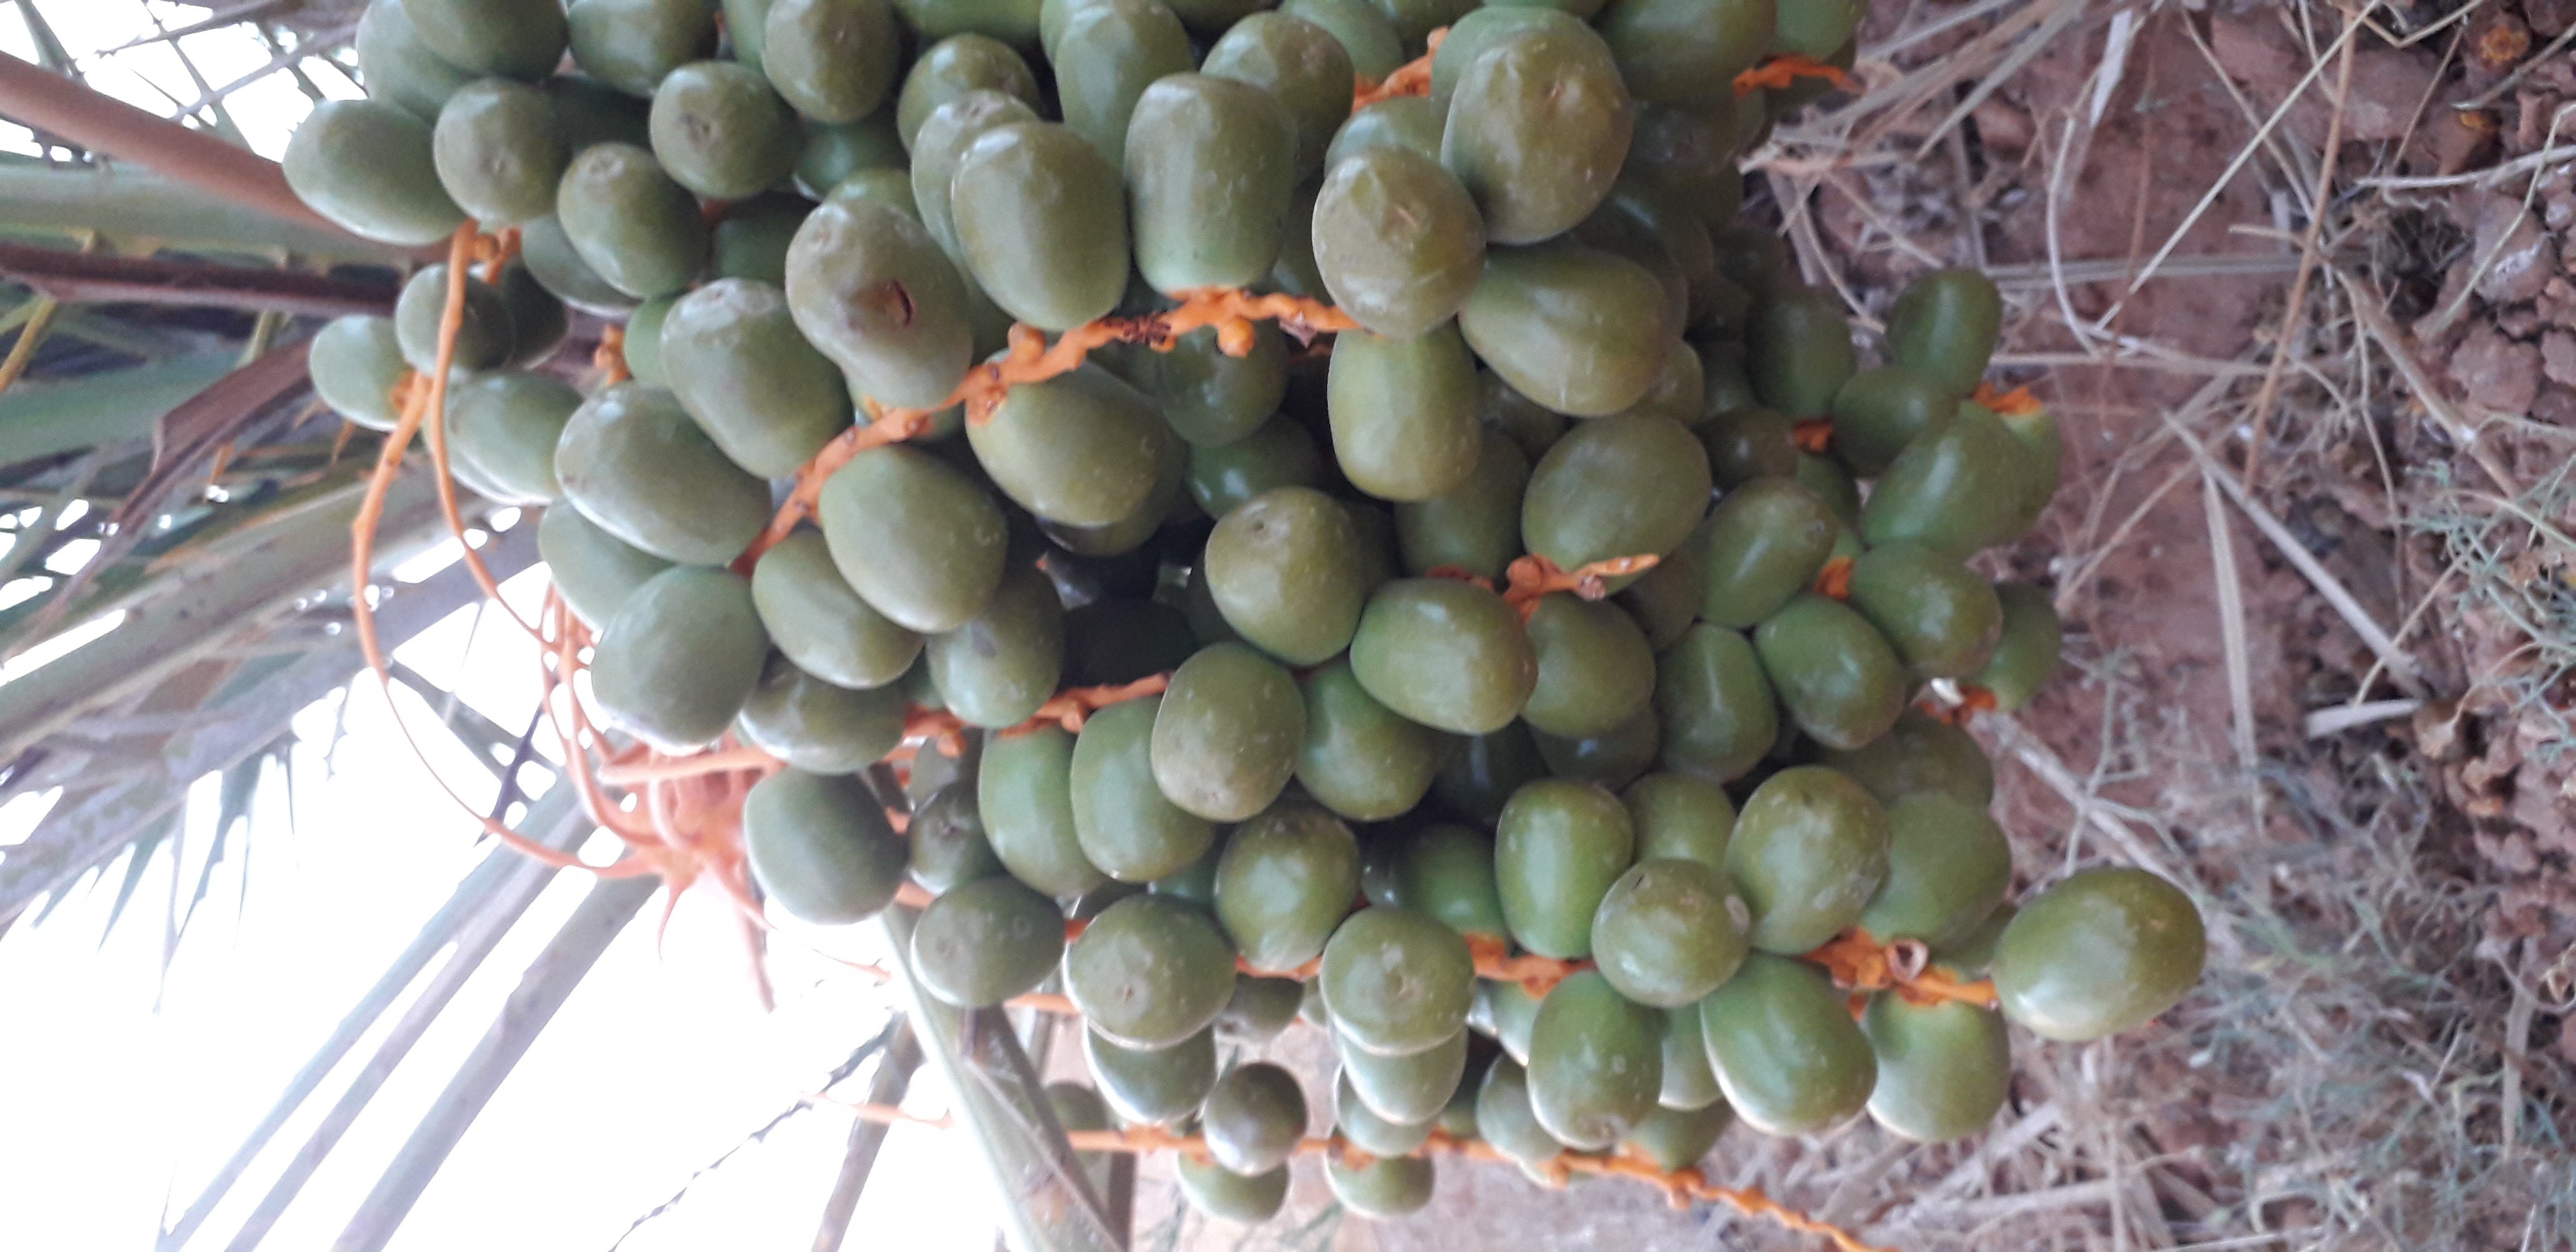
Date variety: Boufagous